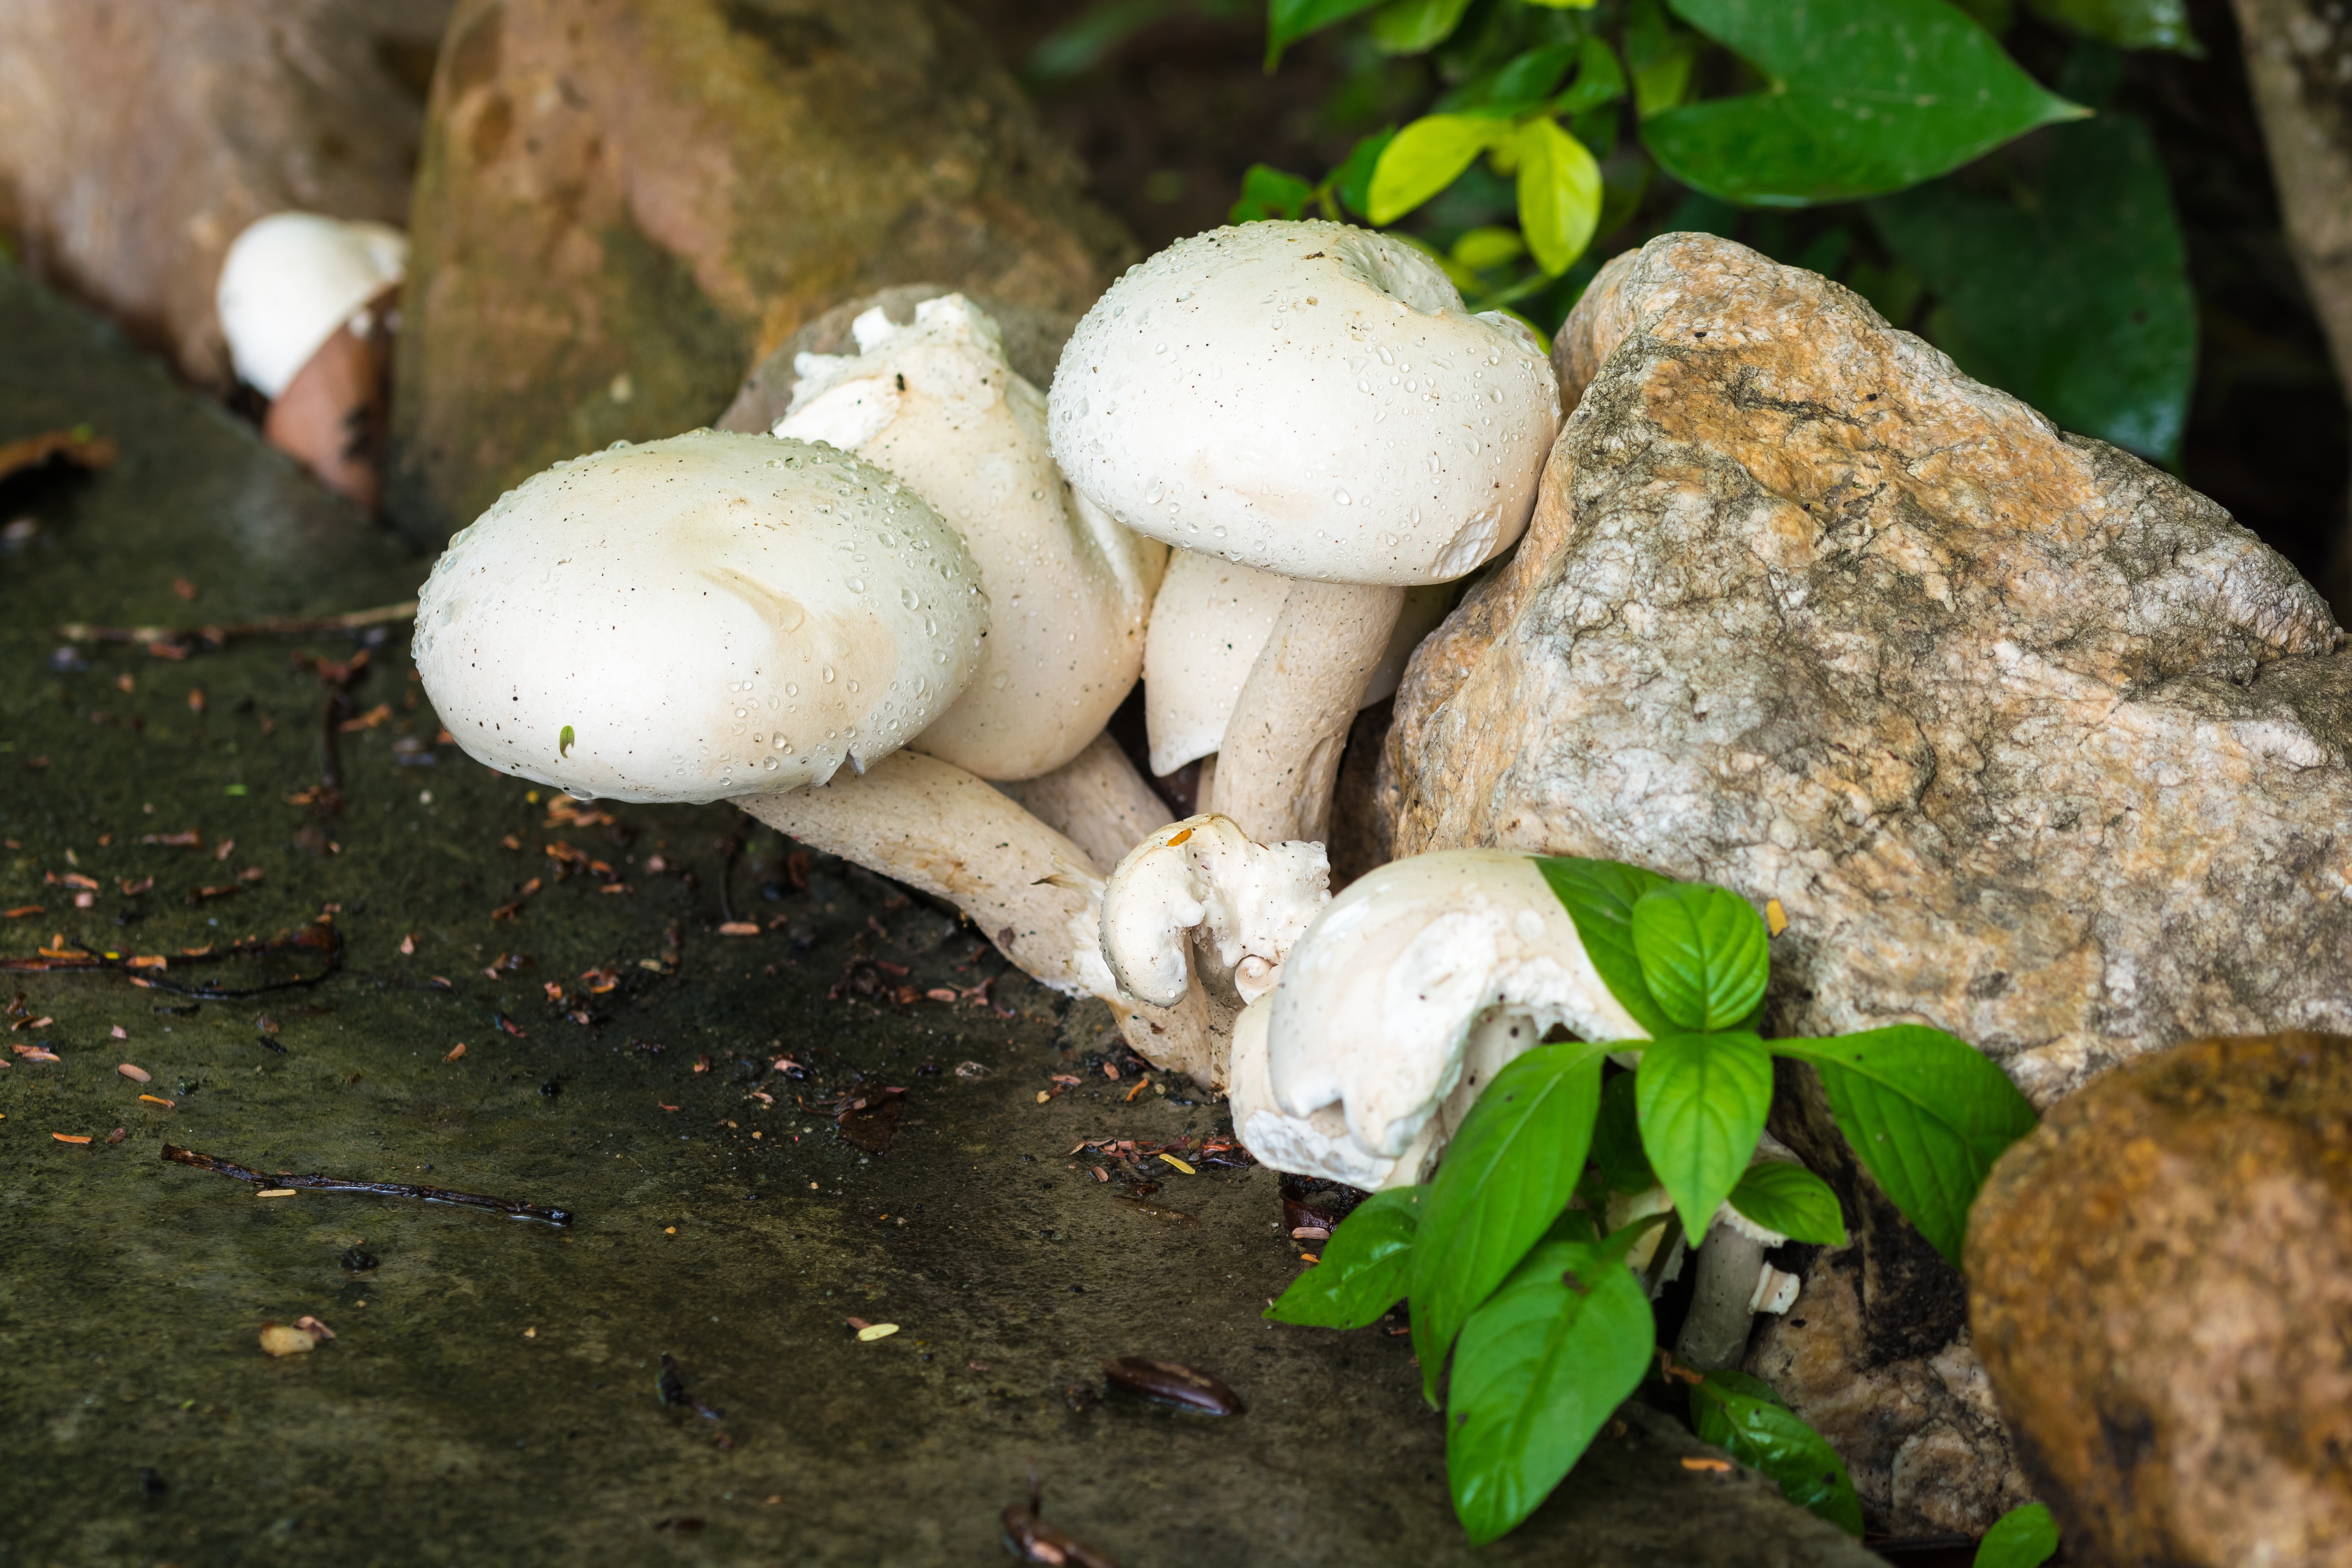
nature, white, raindrop, soil, mushroom, flora, fauna, fungus, woodland, agaric, bolete, agaricus, matsutake, oyster mushroom, edible mushroom, medicinal mushroom, agaricomycetes, agaricaceae, champignon mushroom, penny bun, pleurotus eryngii